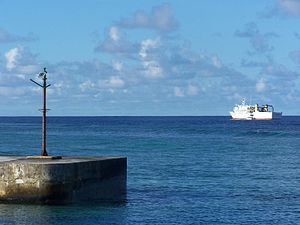
Tuvalu / Erhvervsliv / Infrastruktur
"""Manu Folau"", et af de to statsejede skibe som går regelmæssigt mellem de forskellige atoller og øer, her udenfor Vaitupu."
Tuvalu er en østat i Polynesien i Stillehavet. Landet har 10.094 indbyggere, og er dermed den selvstændige stat i verden med tredje færrest indbyggere, efter Vatikanstaten og Nauru. Tuvalu består af ni beboede atoller spredt over et havområde på omkring 1,3 millioner km². Med et landareal på bare 26 km² er det verdens fjerde mindste uafhængige stat. De nærmeste øgrupper er Kiribati, Nauru, Samoa og Fiji.